Latrice Royale

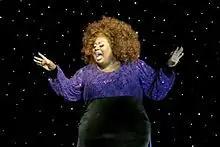
Royale performing in 2014

After "RuPaul's Drag Race", Royale went on tour across the United States, performing at a number of different venues. When he had the opportunity to appear on "RuPaul's Drag Race All Stars", Royale had to cancel tour dates to appear in the show.